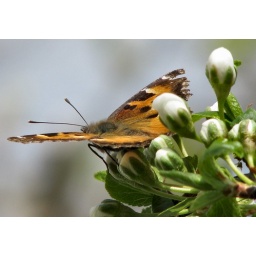
The prune tree in bud, a butterfly stopped by to see how progress was coming along.